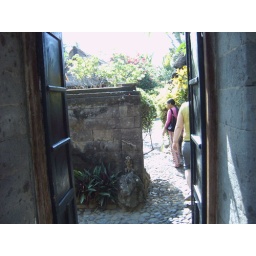
first thing you see in every balinese house : a wall to keep the ghost away